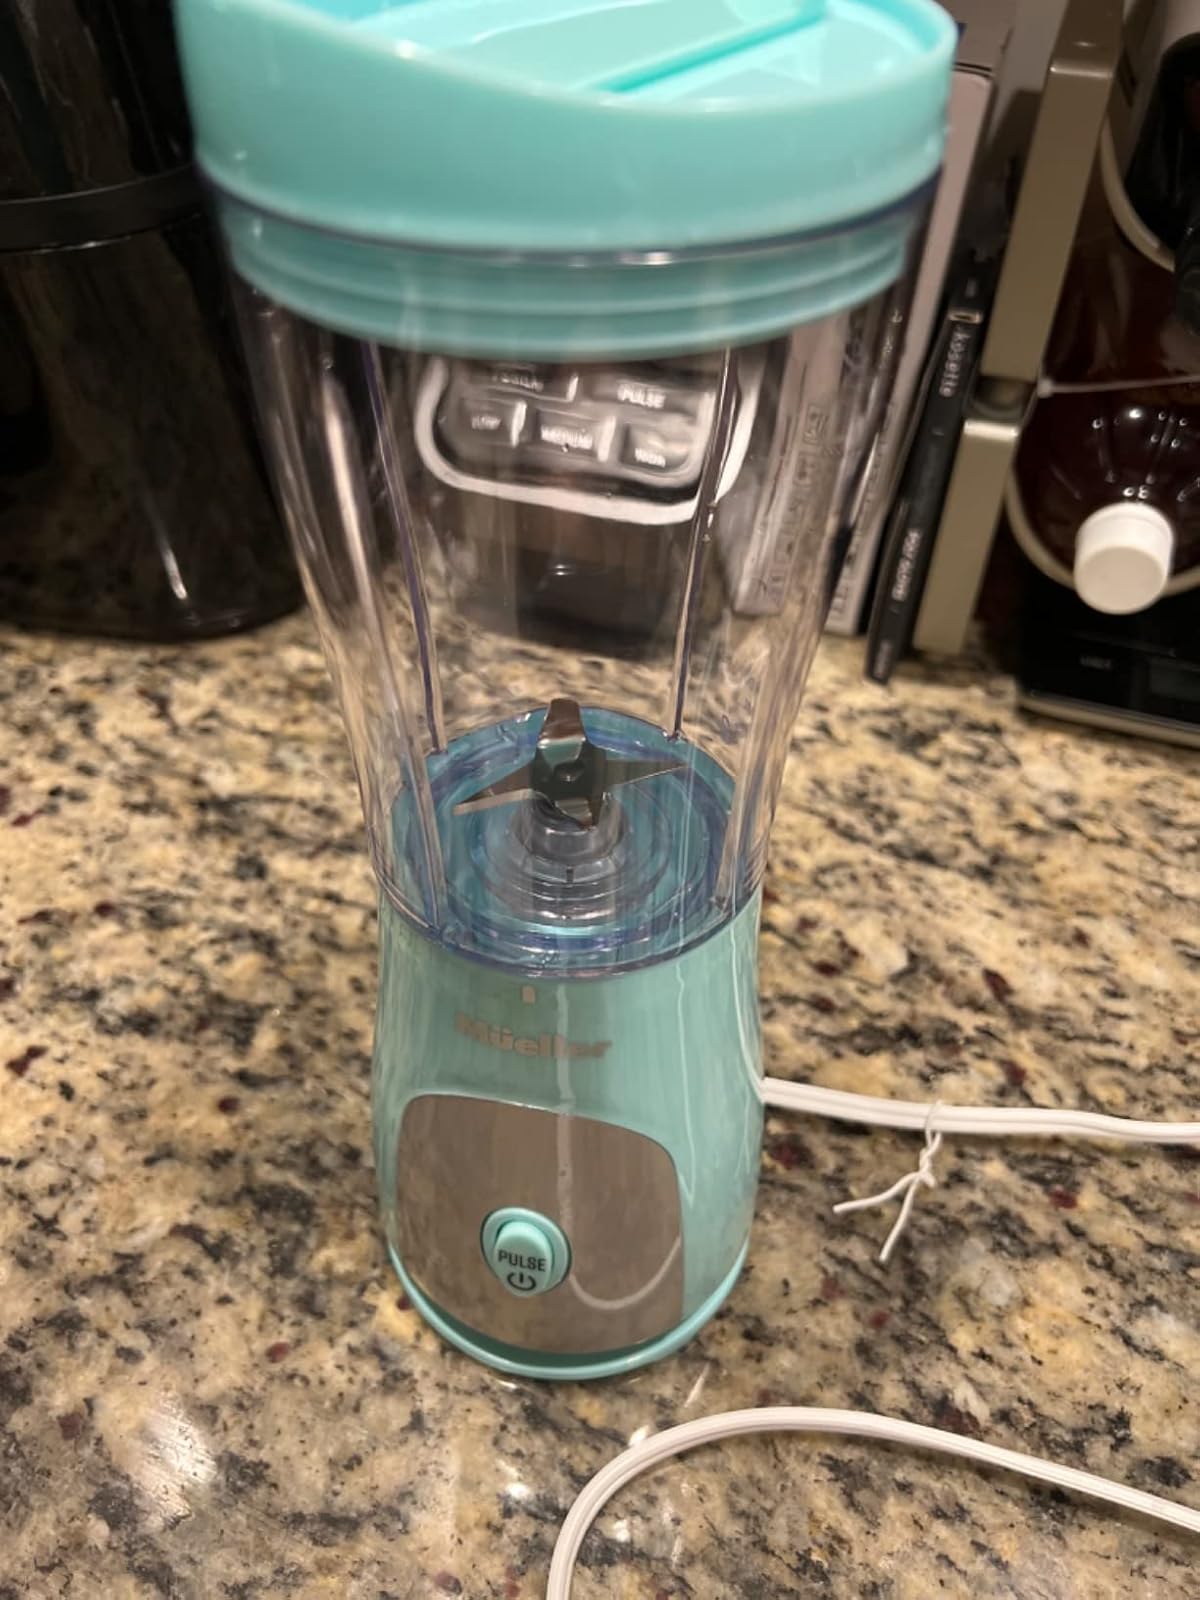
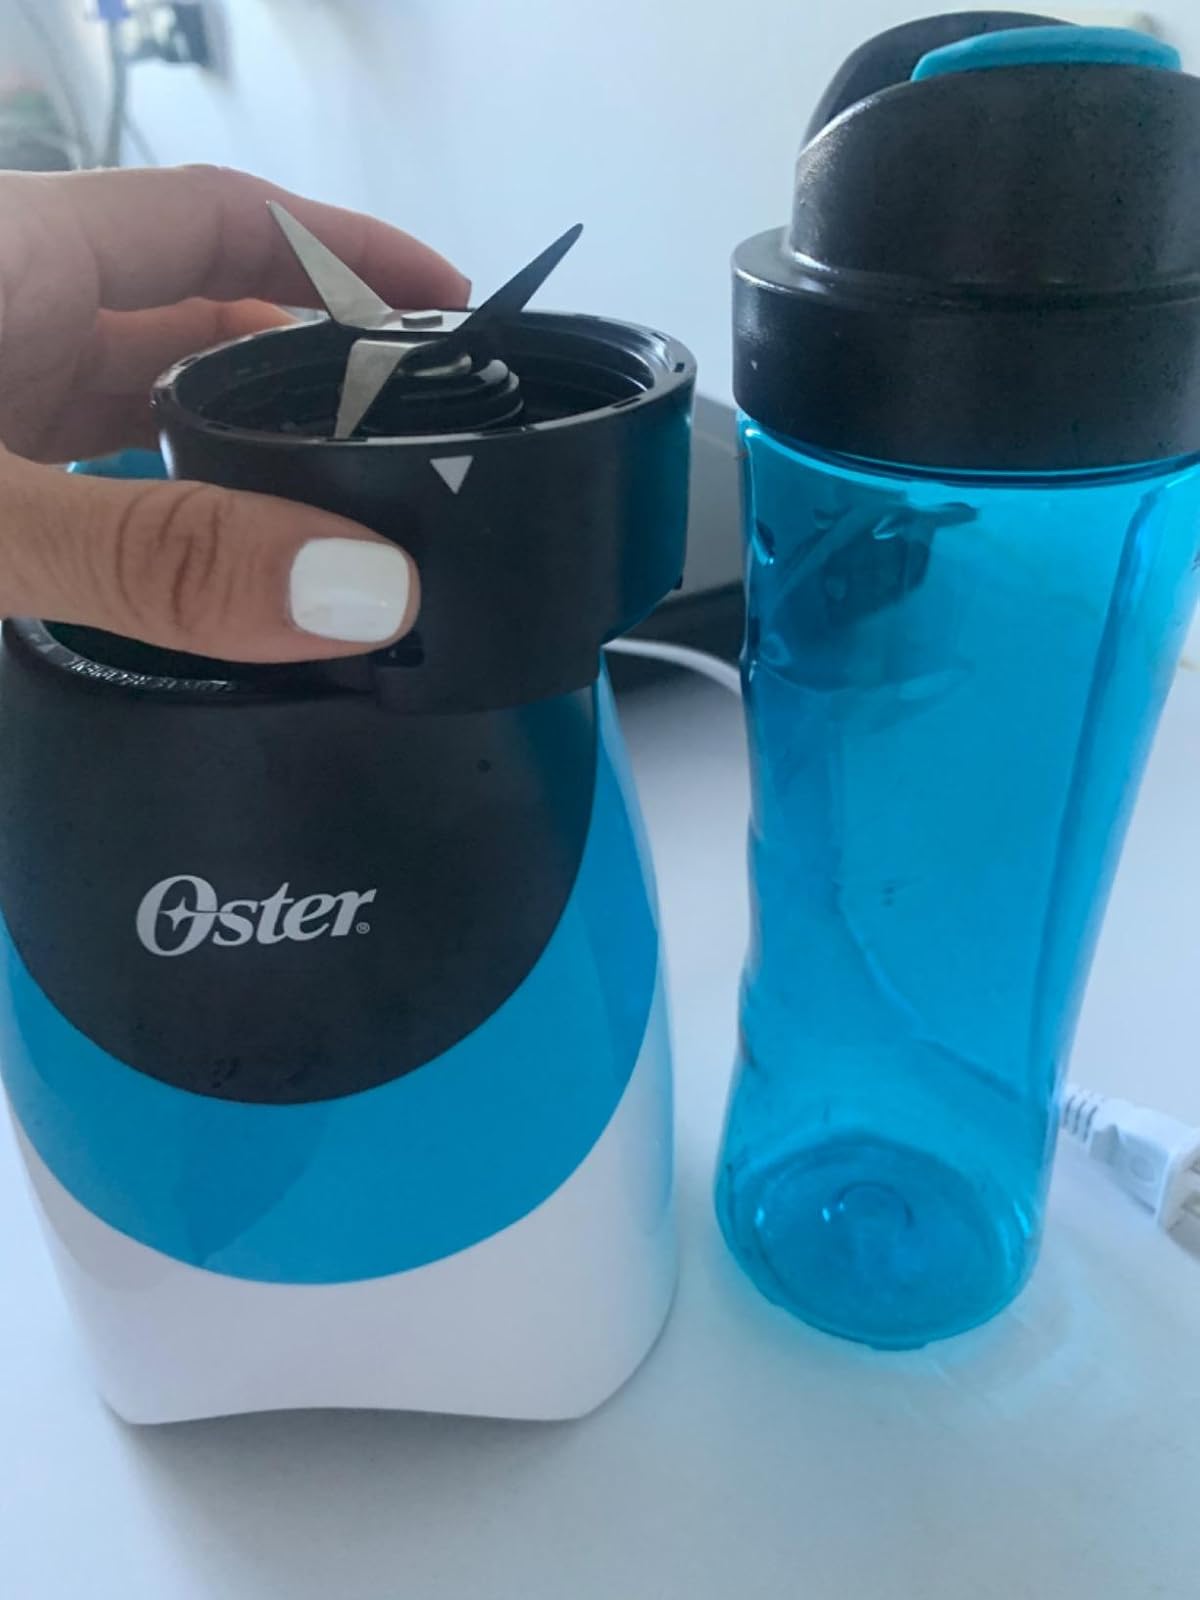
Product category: items_blender
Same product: no